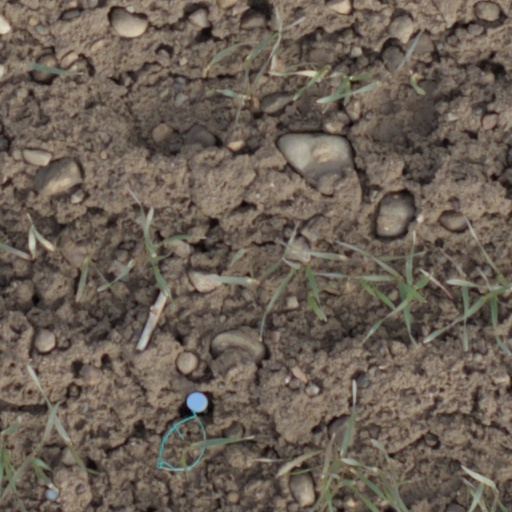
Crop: wheat